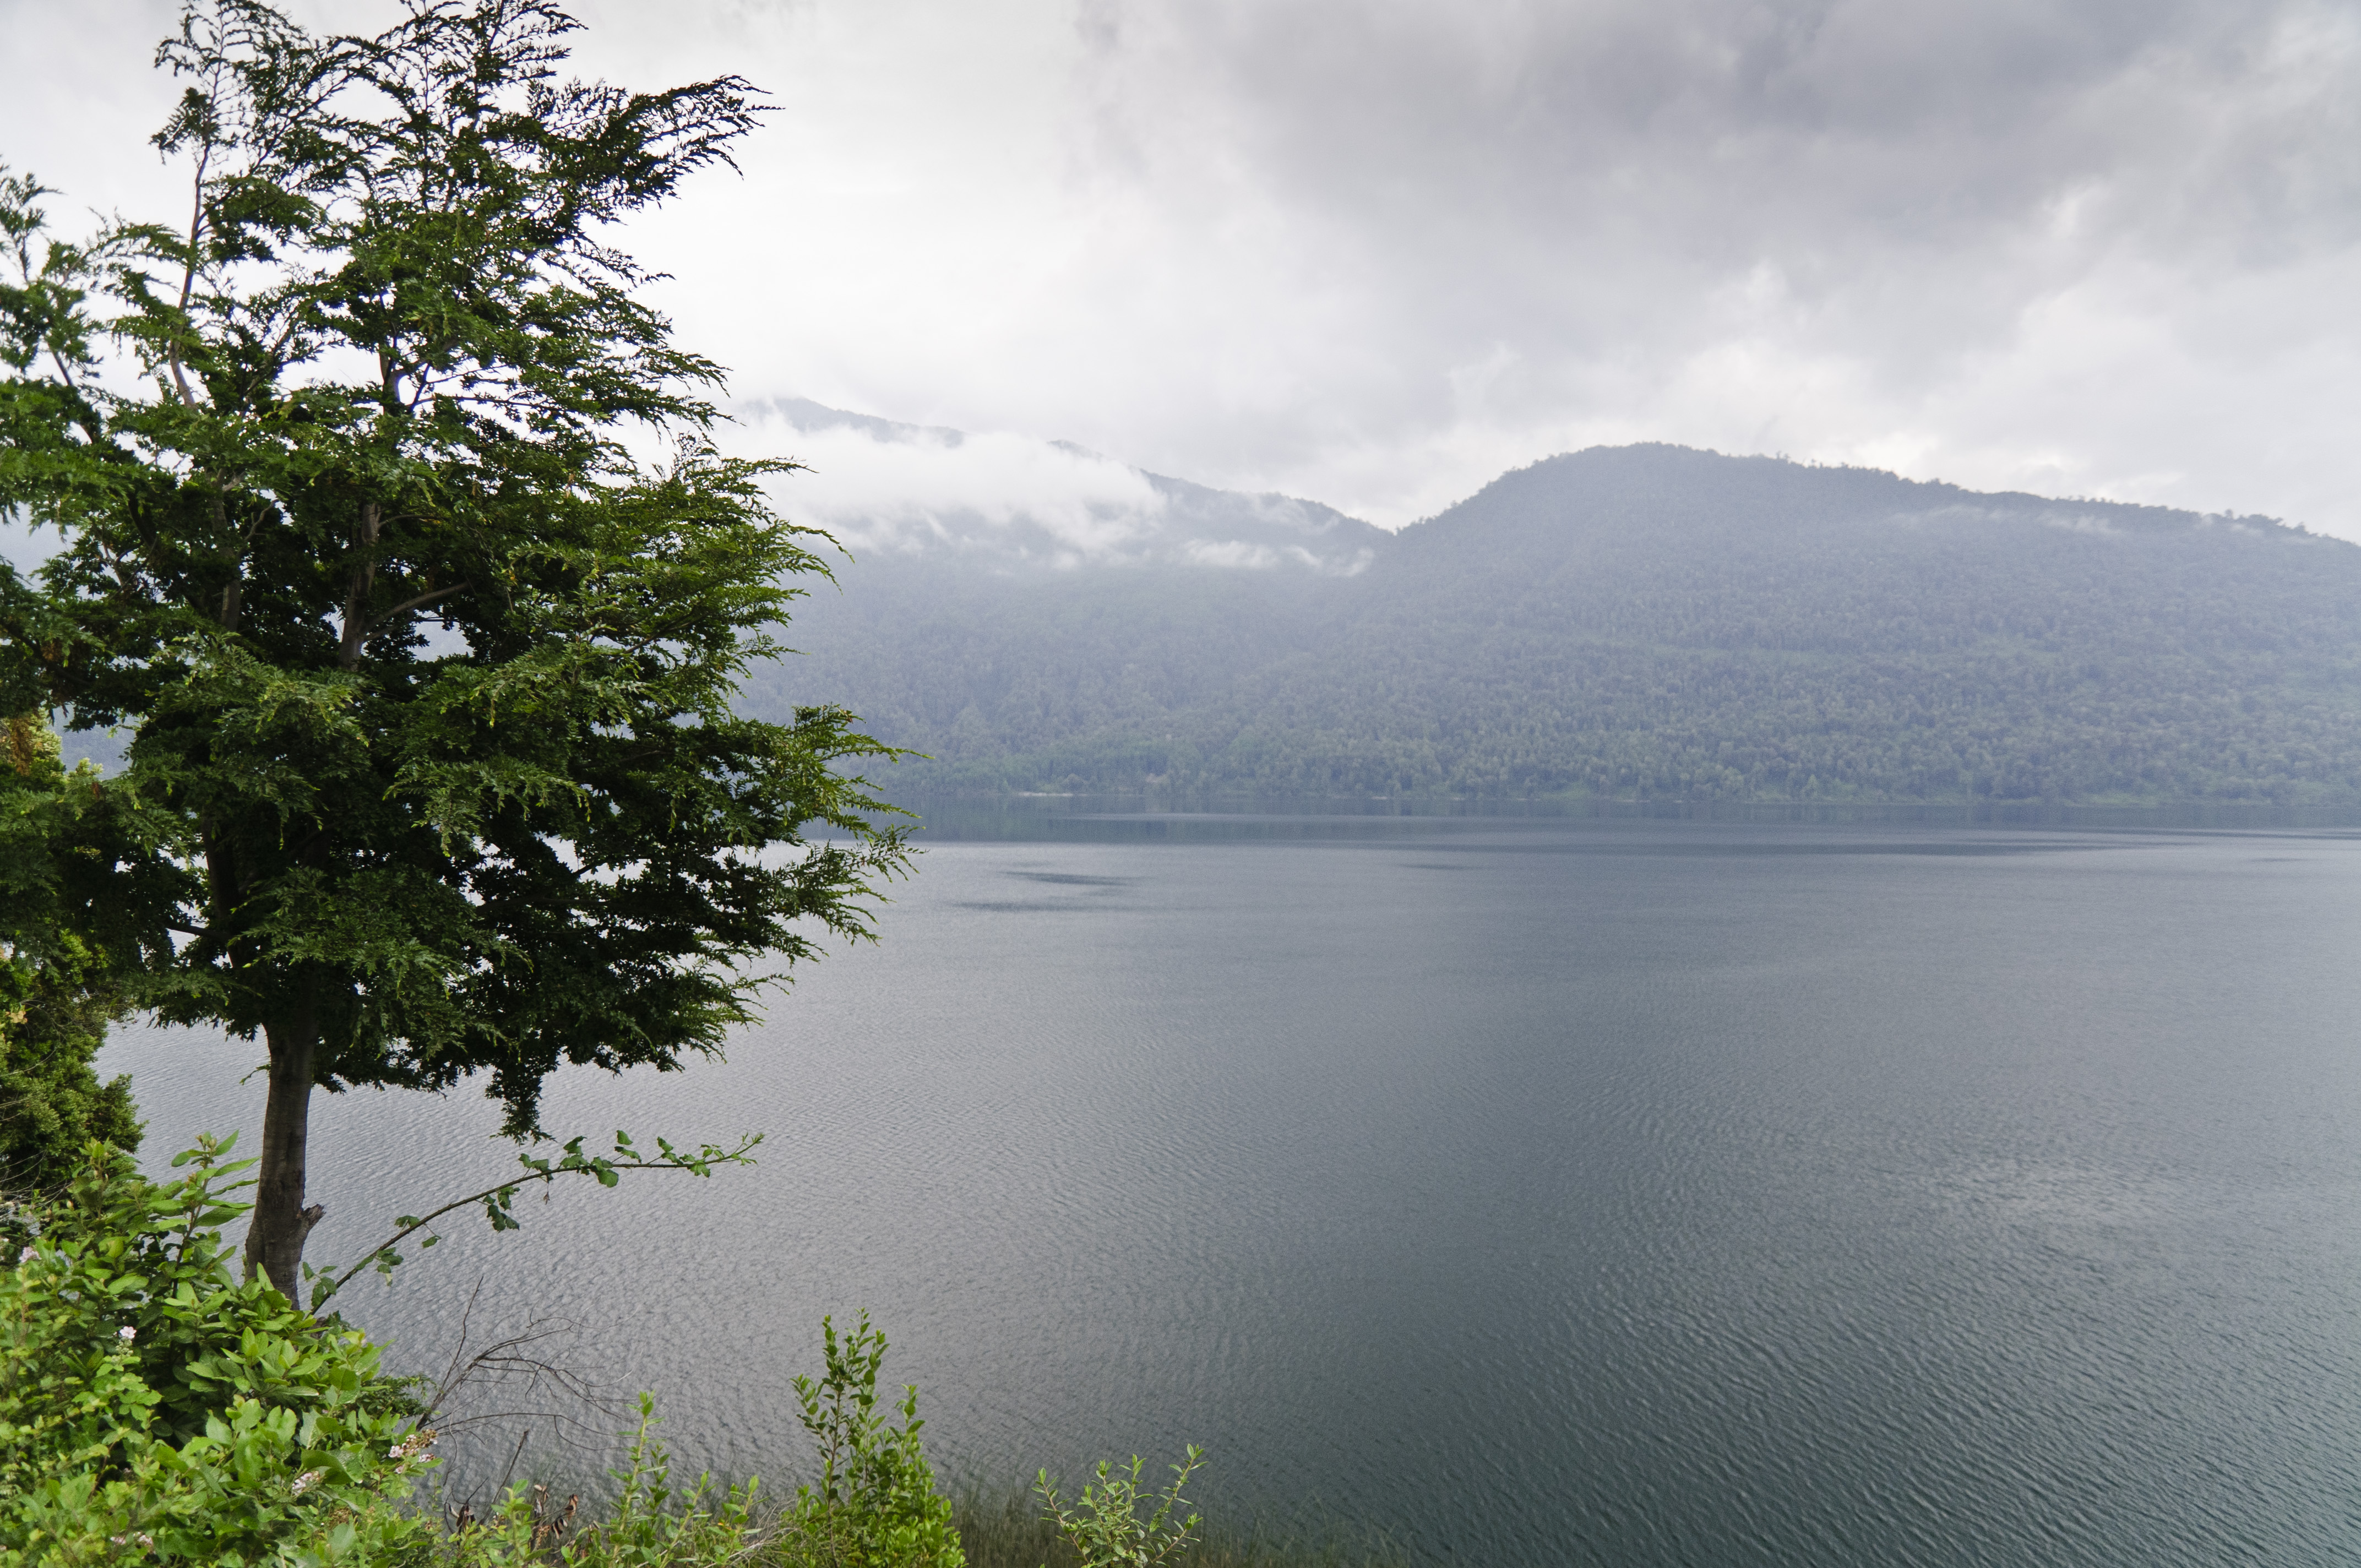
landscape, sea, water, nature, mountain, cloud, mist, morning, lake, reflection, fjord, reservoir, nikon, chile, body of water, loch, d300, atmospheric phenomenon